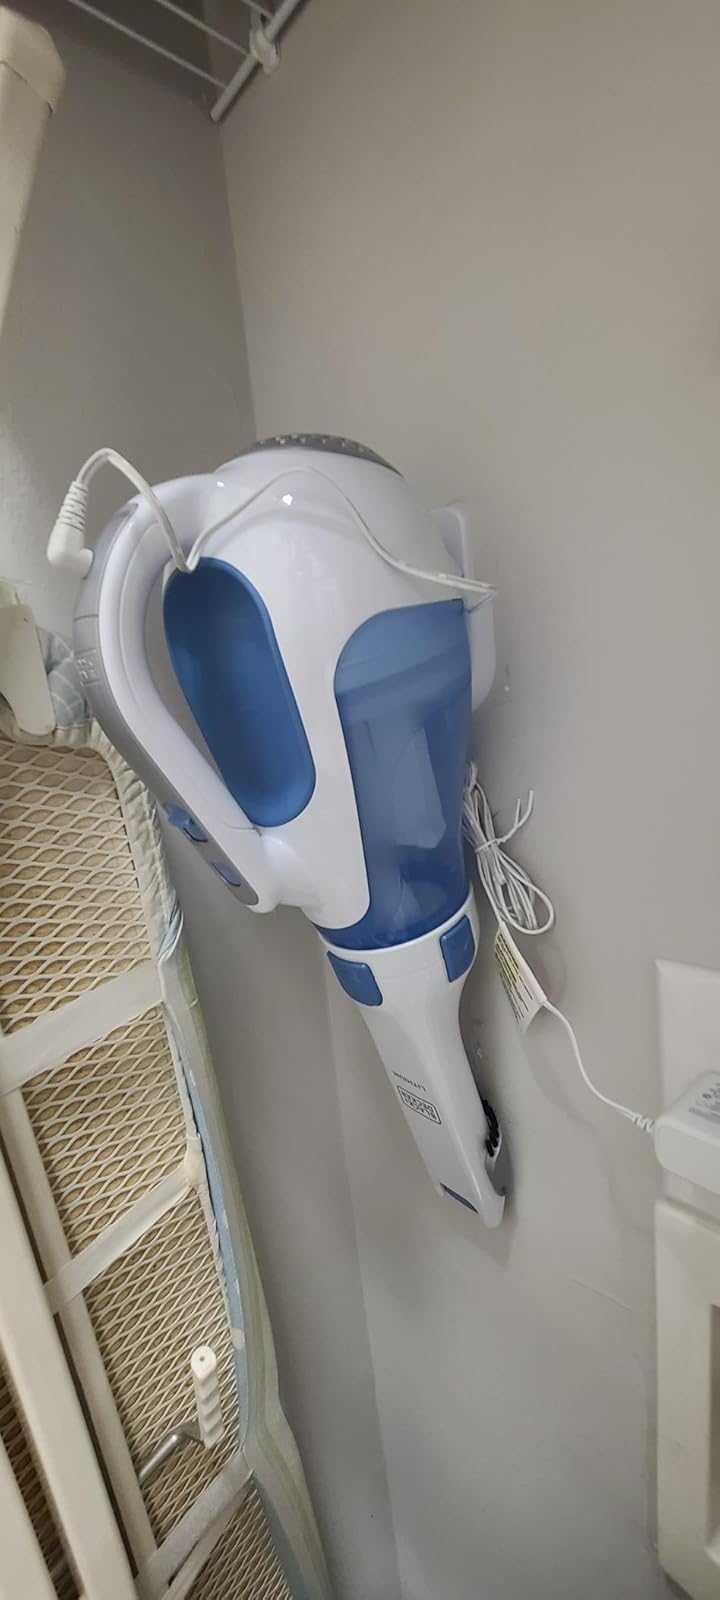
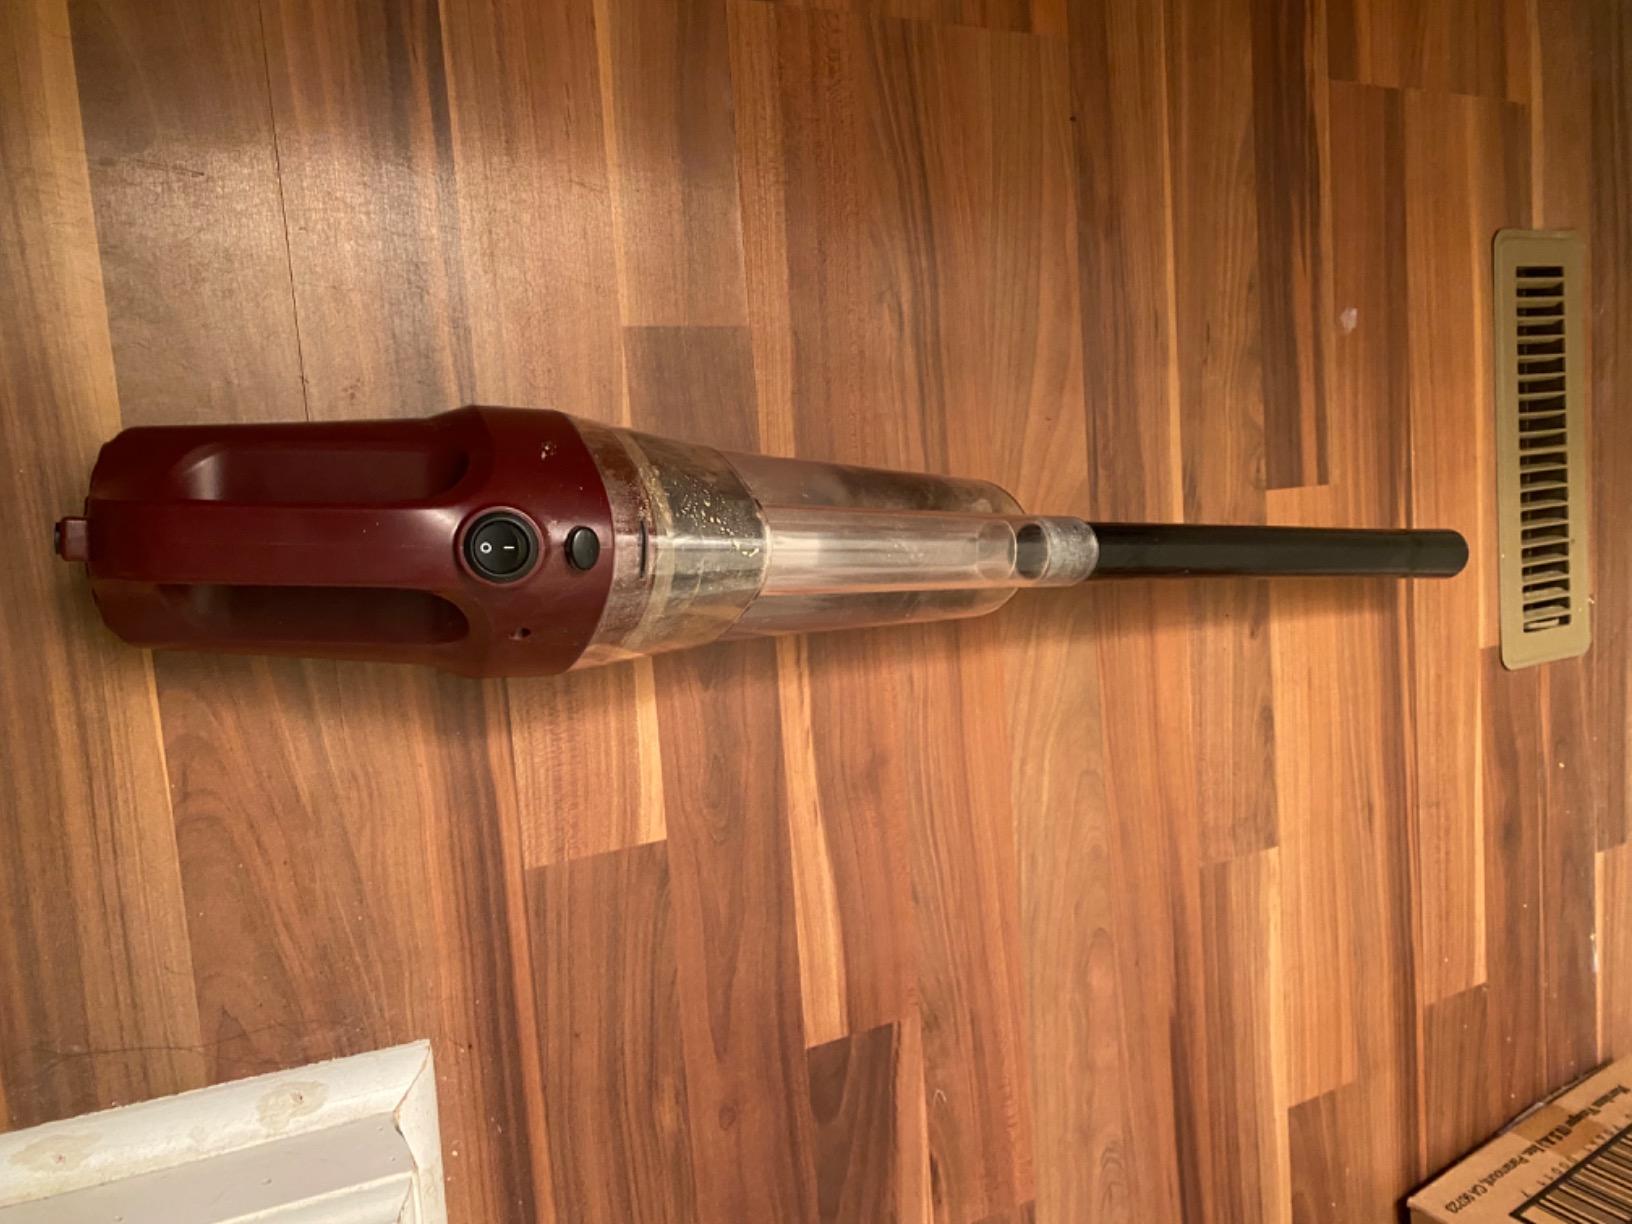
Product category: items_vacuum
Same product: no